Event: Nepal Earthquake
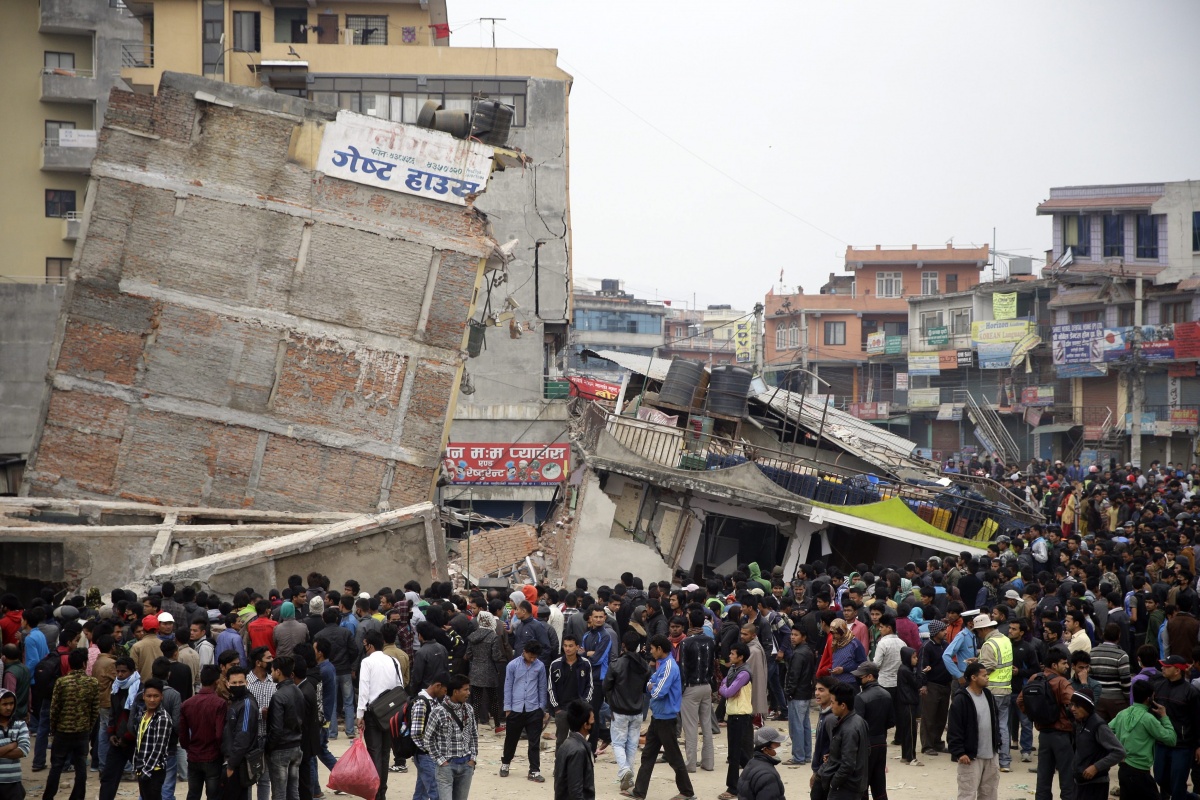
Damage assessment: damage